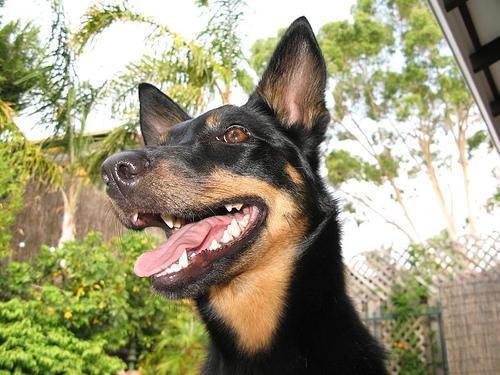
kelpie